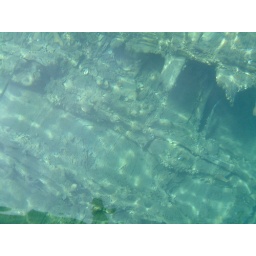
sunken ship in fresh water Tobermory